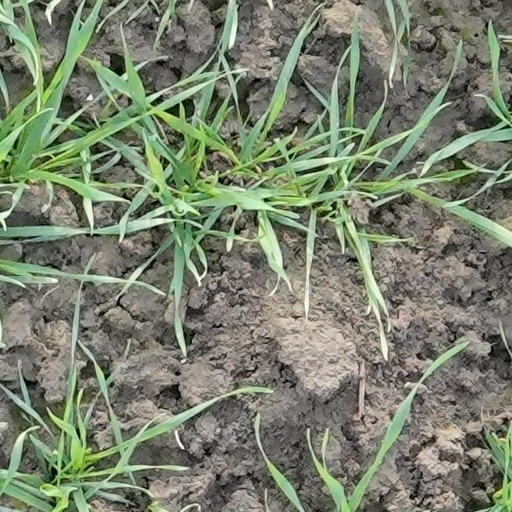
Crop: wheat